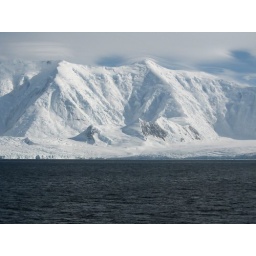
Note the clouds bending over the tops of the mountains here. . . really cool!